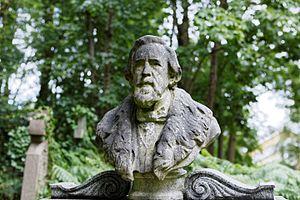
Sépulture de George Holyoake (1817-1906), militant de la séparation de l'Église et de l'État, qui inventa le terme anglais «
George Jacob Holyoake, né le 13 avril 1817 à Birmingham et mort le 22 janvier 1906 à Brighton, est un éditeur et activiste britannique, militant de la séparation de l'Église et de l'État. Inventeur des termes anglais « secularism » en 1851 et jingoism en 1878, il est le dernier Anglais à être condamné pour blasphème en 1841, emprisonné six mois.